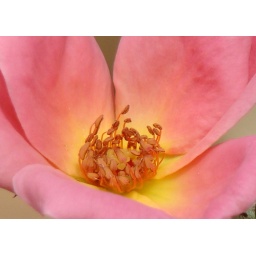
pink knockout rose in my front flowerbed